Angels in Islam

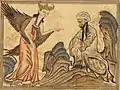
Muhammad receiving his first revelation from the angel Gabriel. From the manuscript Jami' al-Tawarikh by Rashid-al-Din Hamadani, 1307 AD.

Although sometimes denied, "fallen angels" were widely accepted in Classical Islam. Objection towards the concept of fallen angels, however, is attested as early as to the influential Hasan of Basra (d. 728), who is often considered one of the first who asserted the doctrine of angelic infallibility. When discussing the nature of Iblis, Tabari does not mention angelic infallibility, the idea might not have been universal in early Islam. Thus, from the traditions of ibn Abbas (angels can sin), and Hasan of Basra (angels cannot sin), two different opinions derived. In a comment by Gibril Haddad on Qadi Baydawi's defense on angelic fallibility, in his "Tafsir al-Baydawi", it is said that the angels' "obedience is their nature while their disobedience is a burden, while human beings' obedience is a burden and their hankering after lust is their nature."